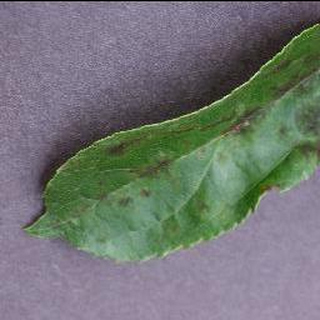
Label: apple_apple_scab